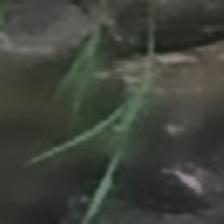
Label: clustered